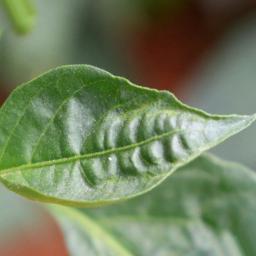
Label: mites_and_trips